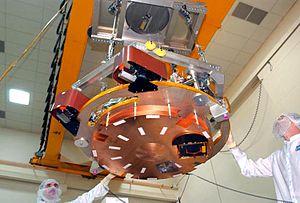
Deep Impact est une sonde spatiale de l'agence spatiale américaine, la NASA, dont l'objectif principal est le recueil de données sur la composition interne de la comète Tempel 1. À l'époque de ce projet, les principales théories en vigueur postulent que les comètes sont constituées du matériau primordial à l'origine du Système solaire ce qui rend leur étude particulièrement importante pour la modélisation de sa formation. Deep Impact est une sonde spatiale d'environ 1 tonne, développée dans le cadre du programme Discovery qui rassemble des missions scientifiques interplanétaires à coût modéré. La sonde spatiale, lancée début 2005, arrive à proximité de la comète le 4 juillet 2005 et largue un impacteur de près de 400 kg qui, en frappant sa surface à grande vitesse, crée un cratère d'impact d'environ 30 mètres de diamètre. Les matériaux éjectés en provenance de couches situées sous la surface sont alors analysées par les instruments de la sonde spatiale. La sonde remplit parfaitement ses objectifs en fournissant des données précises et parfois inattendues sur la structure interne de la comète.